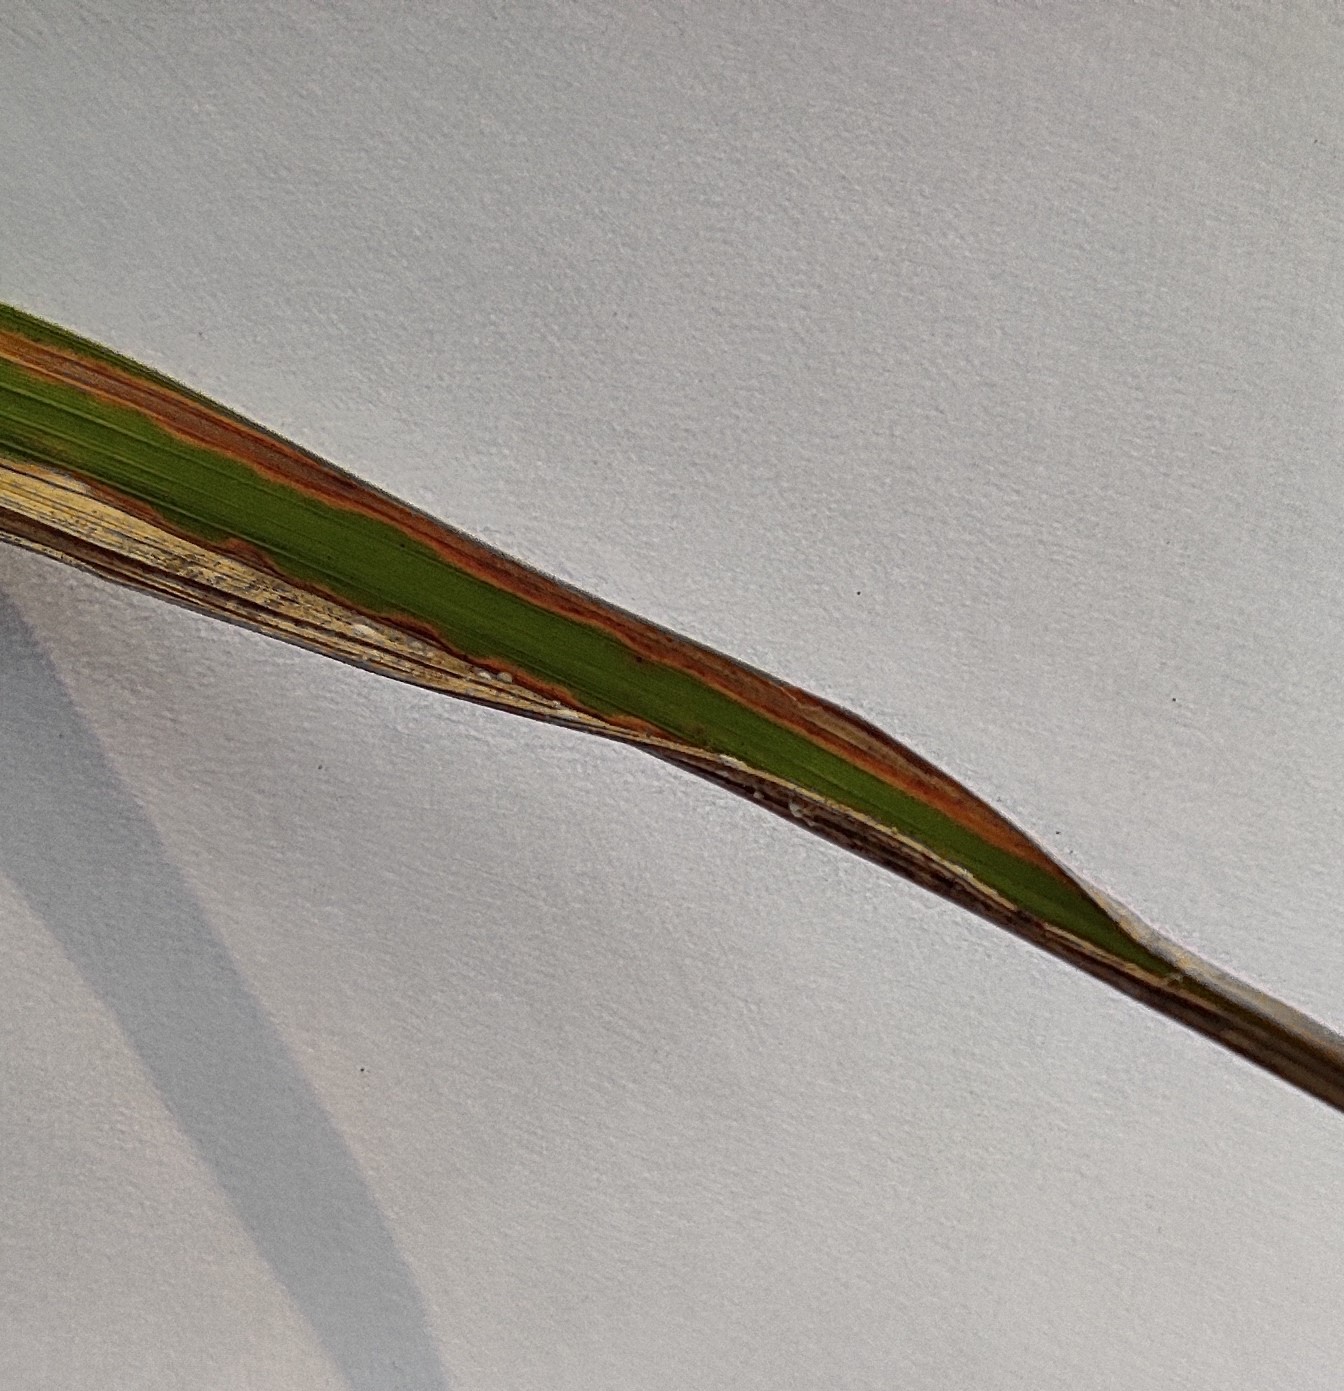
Label: Leaf Scald